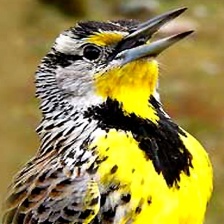
Species: EASTERN MEADOWLARK
Scientific name: STURNELLA MAGNA